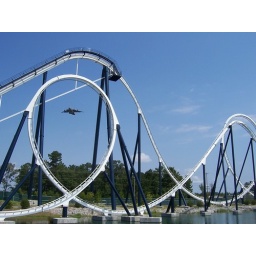
The Time Machine with a plane flying through the loop in Freestyle Music Park